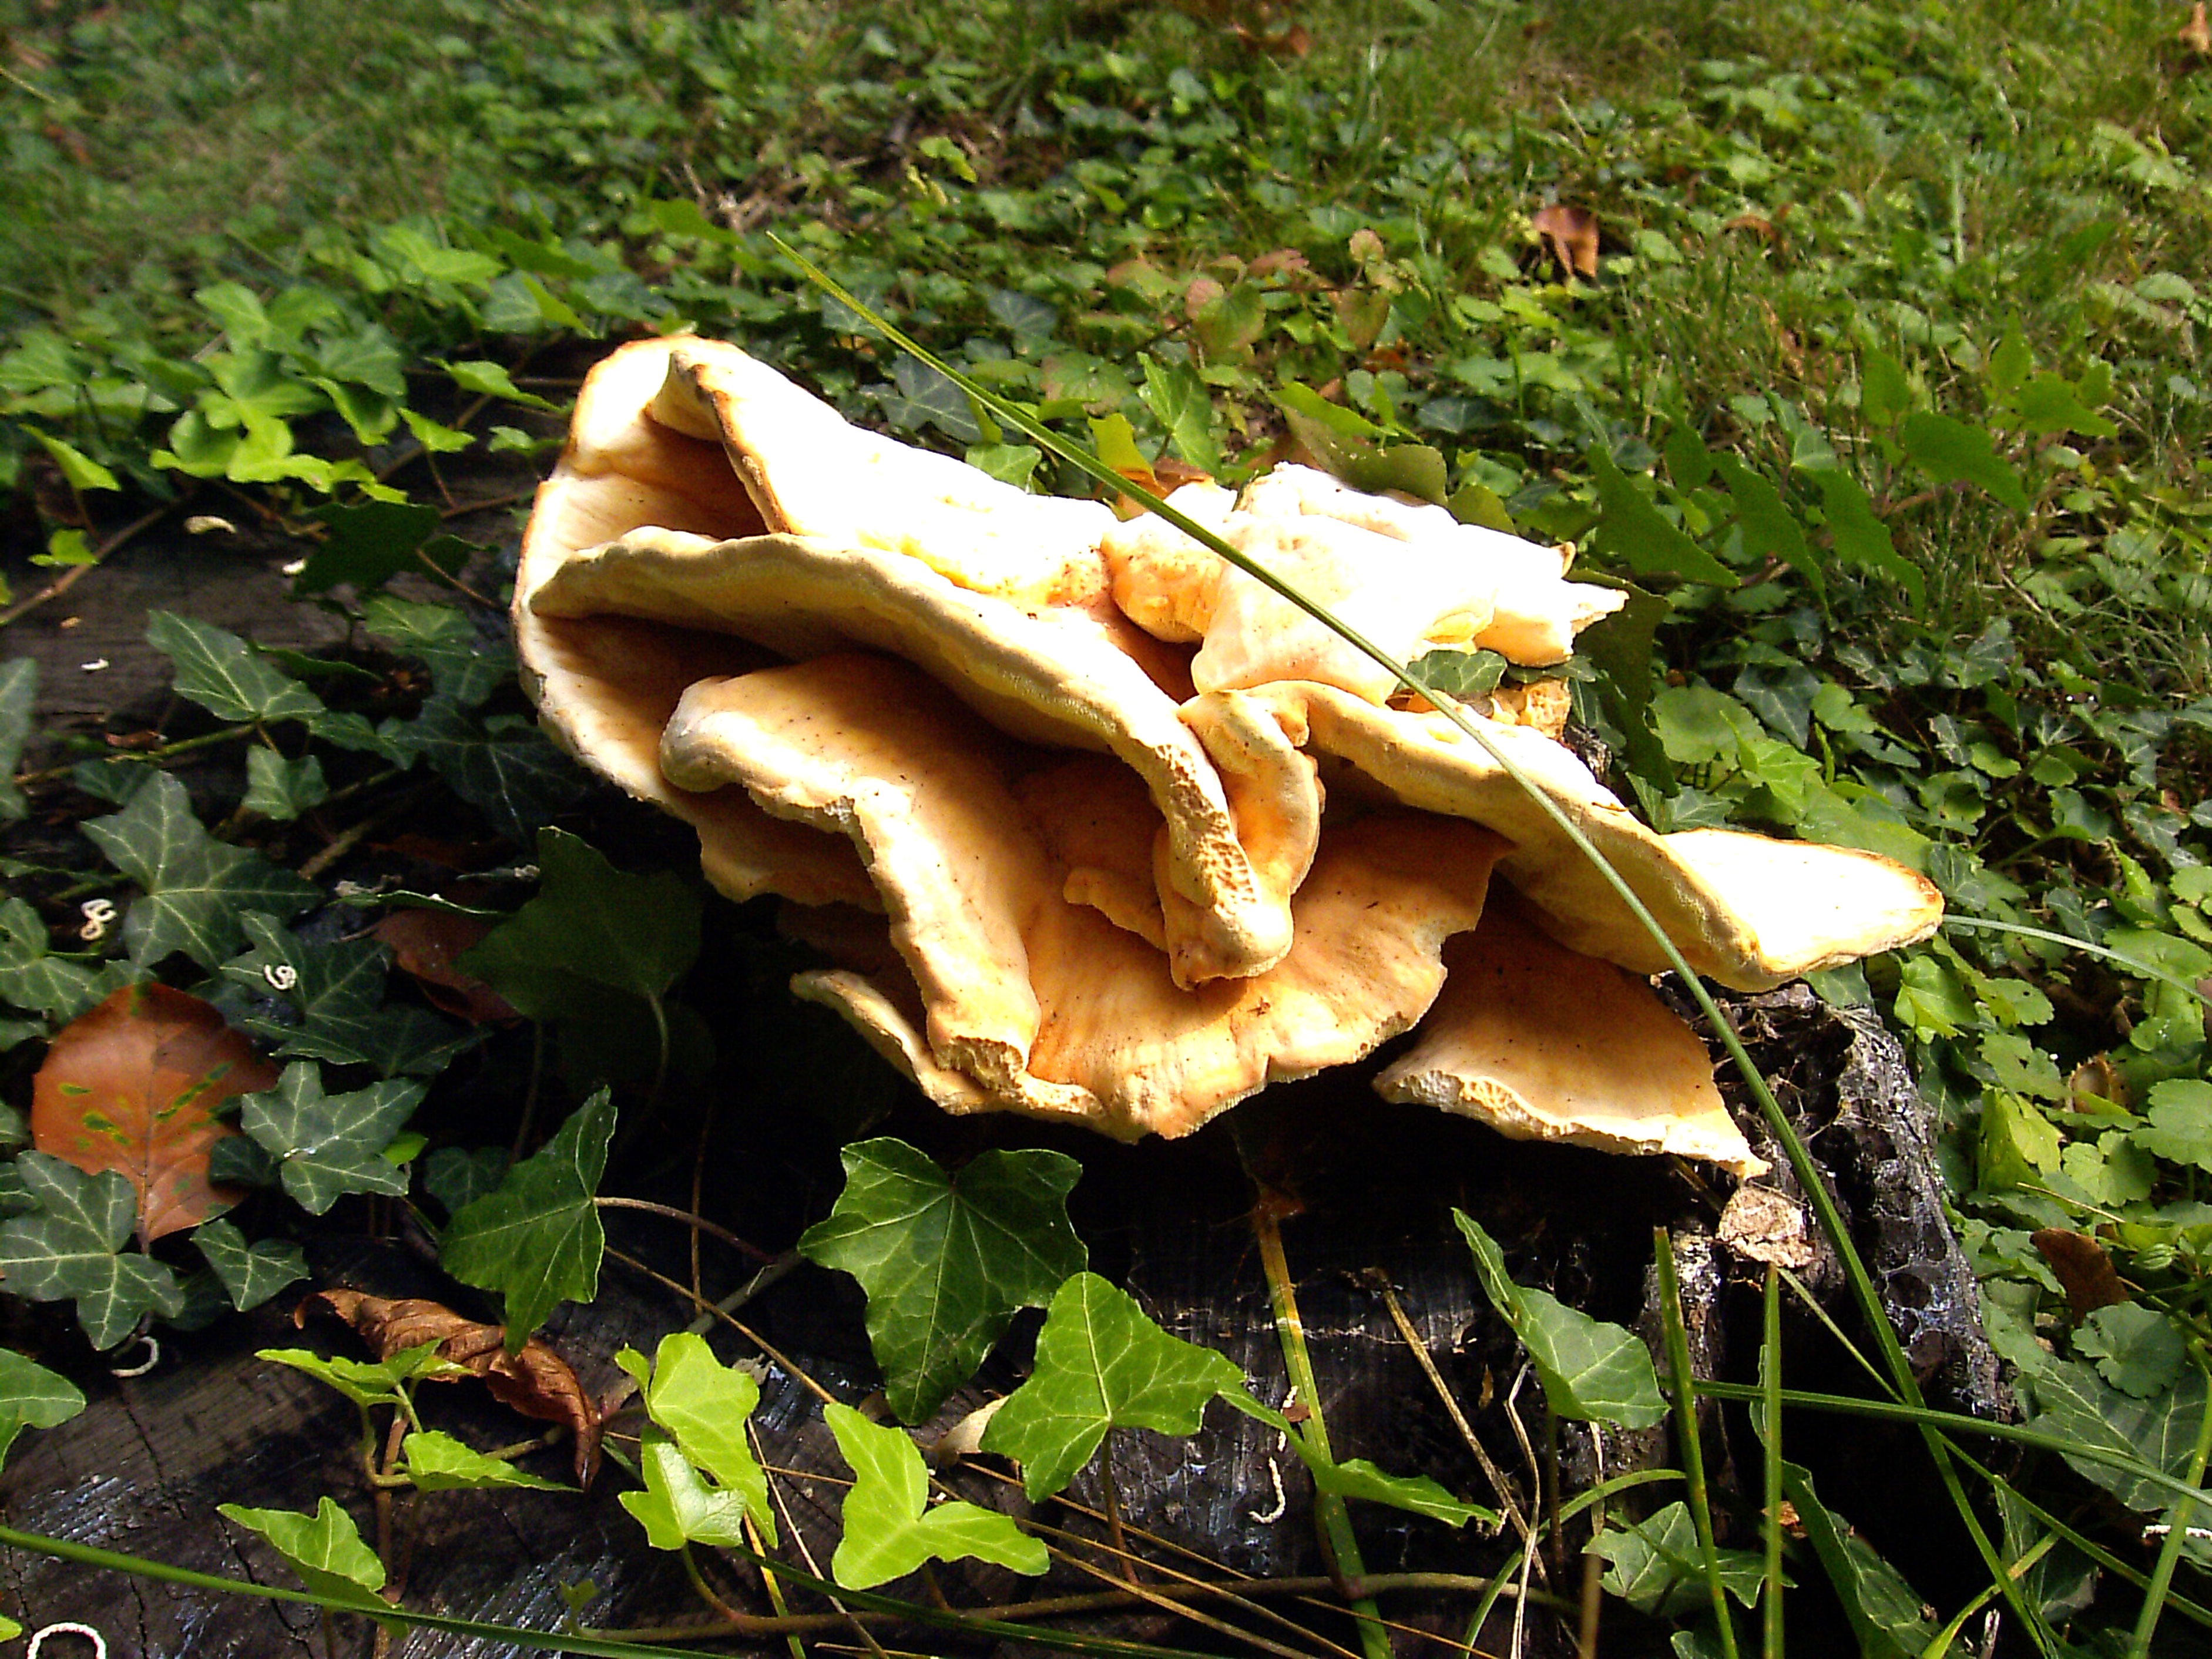
tree, nature, forest, plant, meadow, leaf, wild, green, autumn, botany, mushroom, yellow, flora, flowers, leaves, fungus, mushrooms, toxic, rush, woodland, bolete, auriculariales, matsutake, oyster mushroom, edible mushroom, medicinal mushroom, agaricomycetes, agaricaceae, penny bun